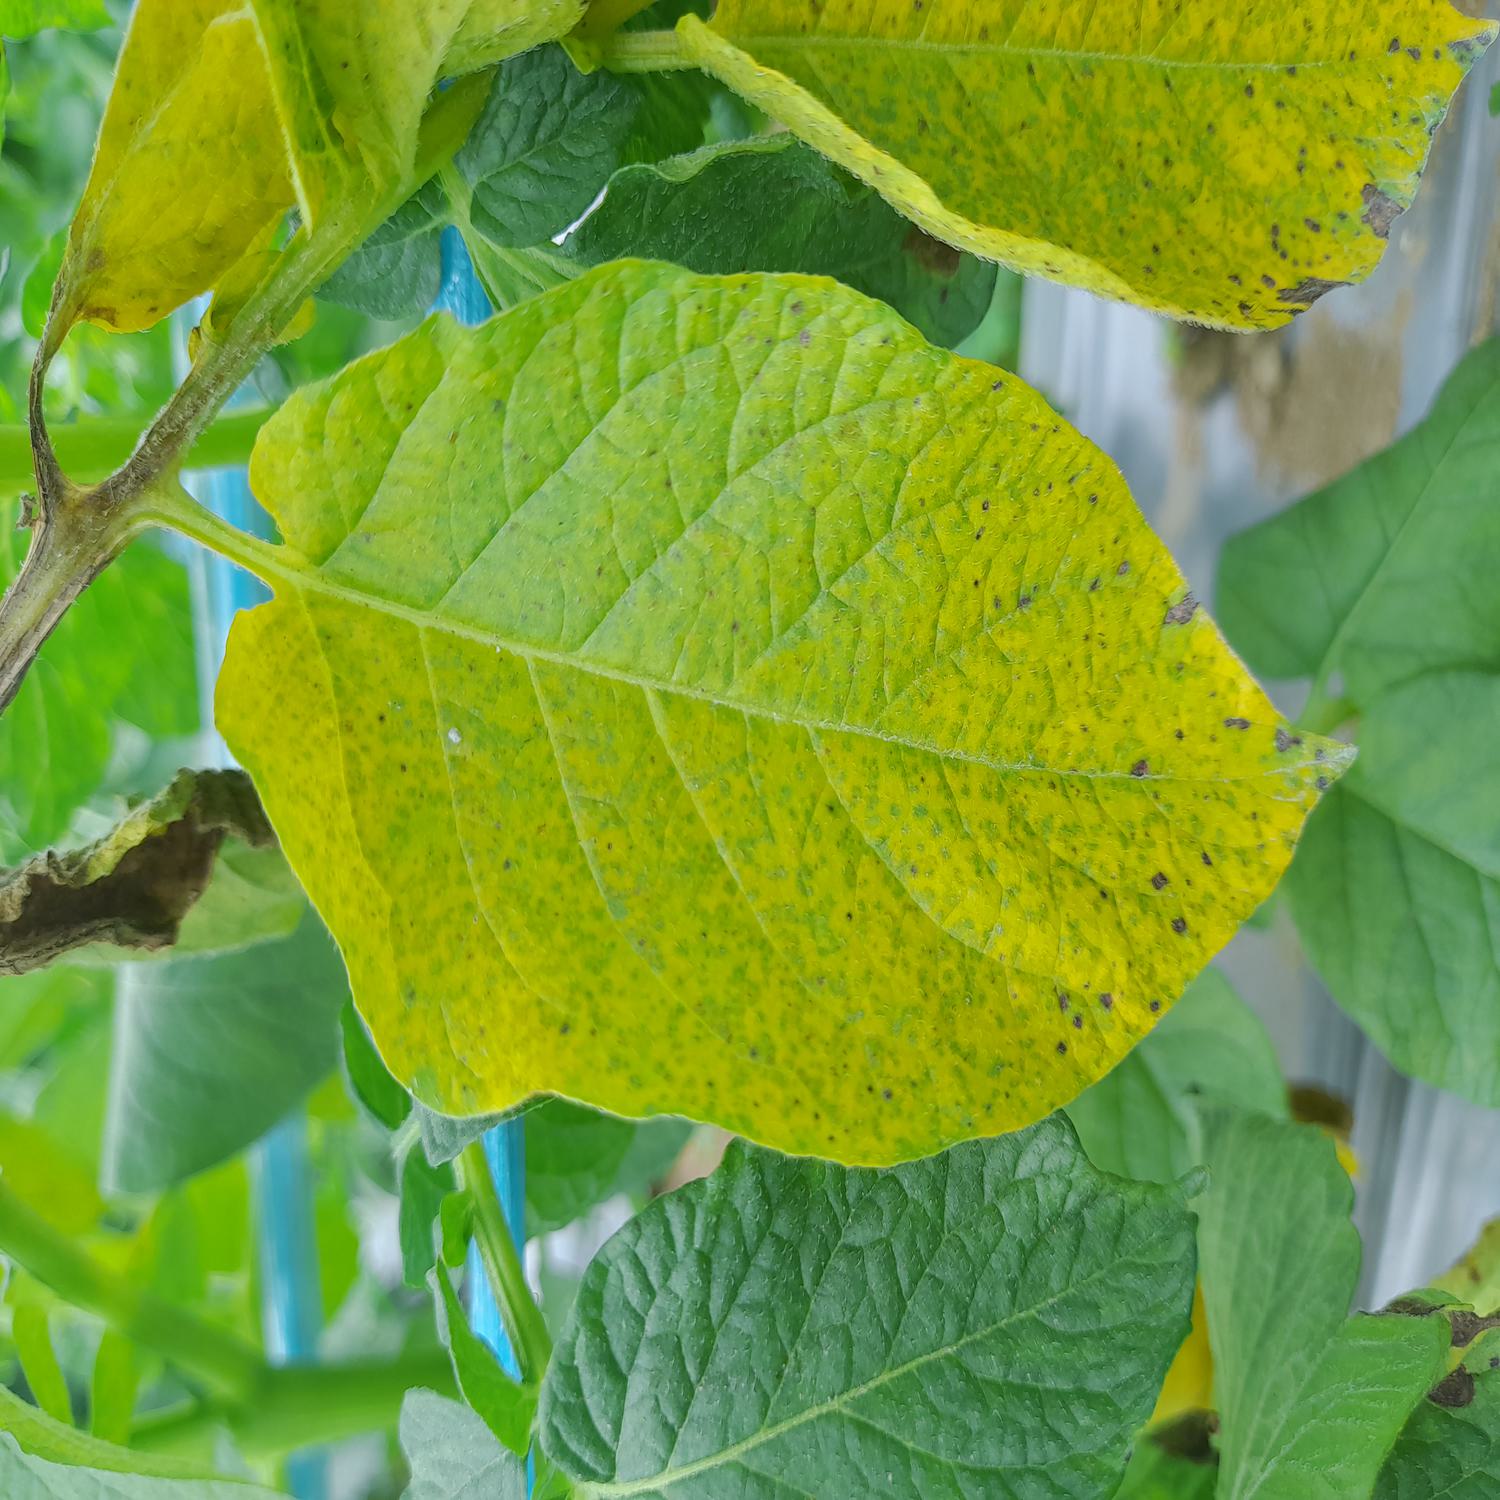
Label: Nematode